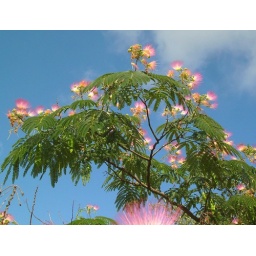
pink sparkles in the sky from some mimosa blooms